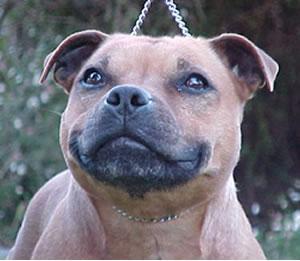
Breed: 203-n000015-Staffordshire_bullterrier